Gdańsk Stadium

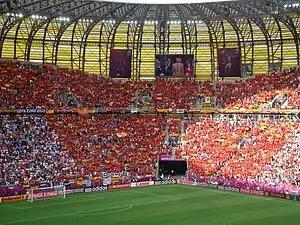
Spanish supporters during the opening match of the stadium at Euro 2012, Spain vs Italy.

The pitch has dimensions of 105x68 meters, and its distance from the grandstand is 10.5 m behind the goals, and 8.5 m from the sidelines. The grandstands under the standards of FIFA and UEFA are covered, the center which is hovering over the field however will be uncovered. The issue of installing a sliding roof was considered, but the idea was abandoned due to costs and limited time to complete the construction. Remaining space is reserved for the other participants of the event (staff, etc.). The stadium meets the criteria for UEFA Category 4.